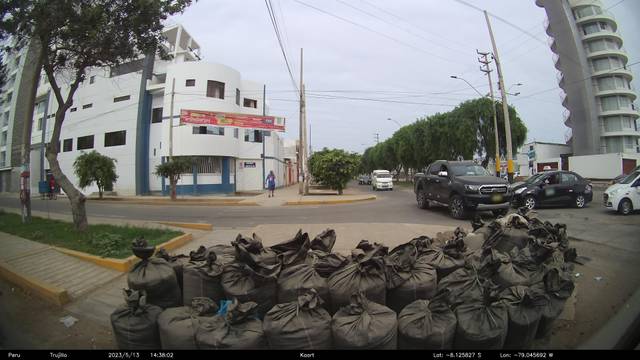
Region: Peru
Coordinates: -8.126, -79.046